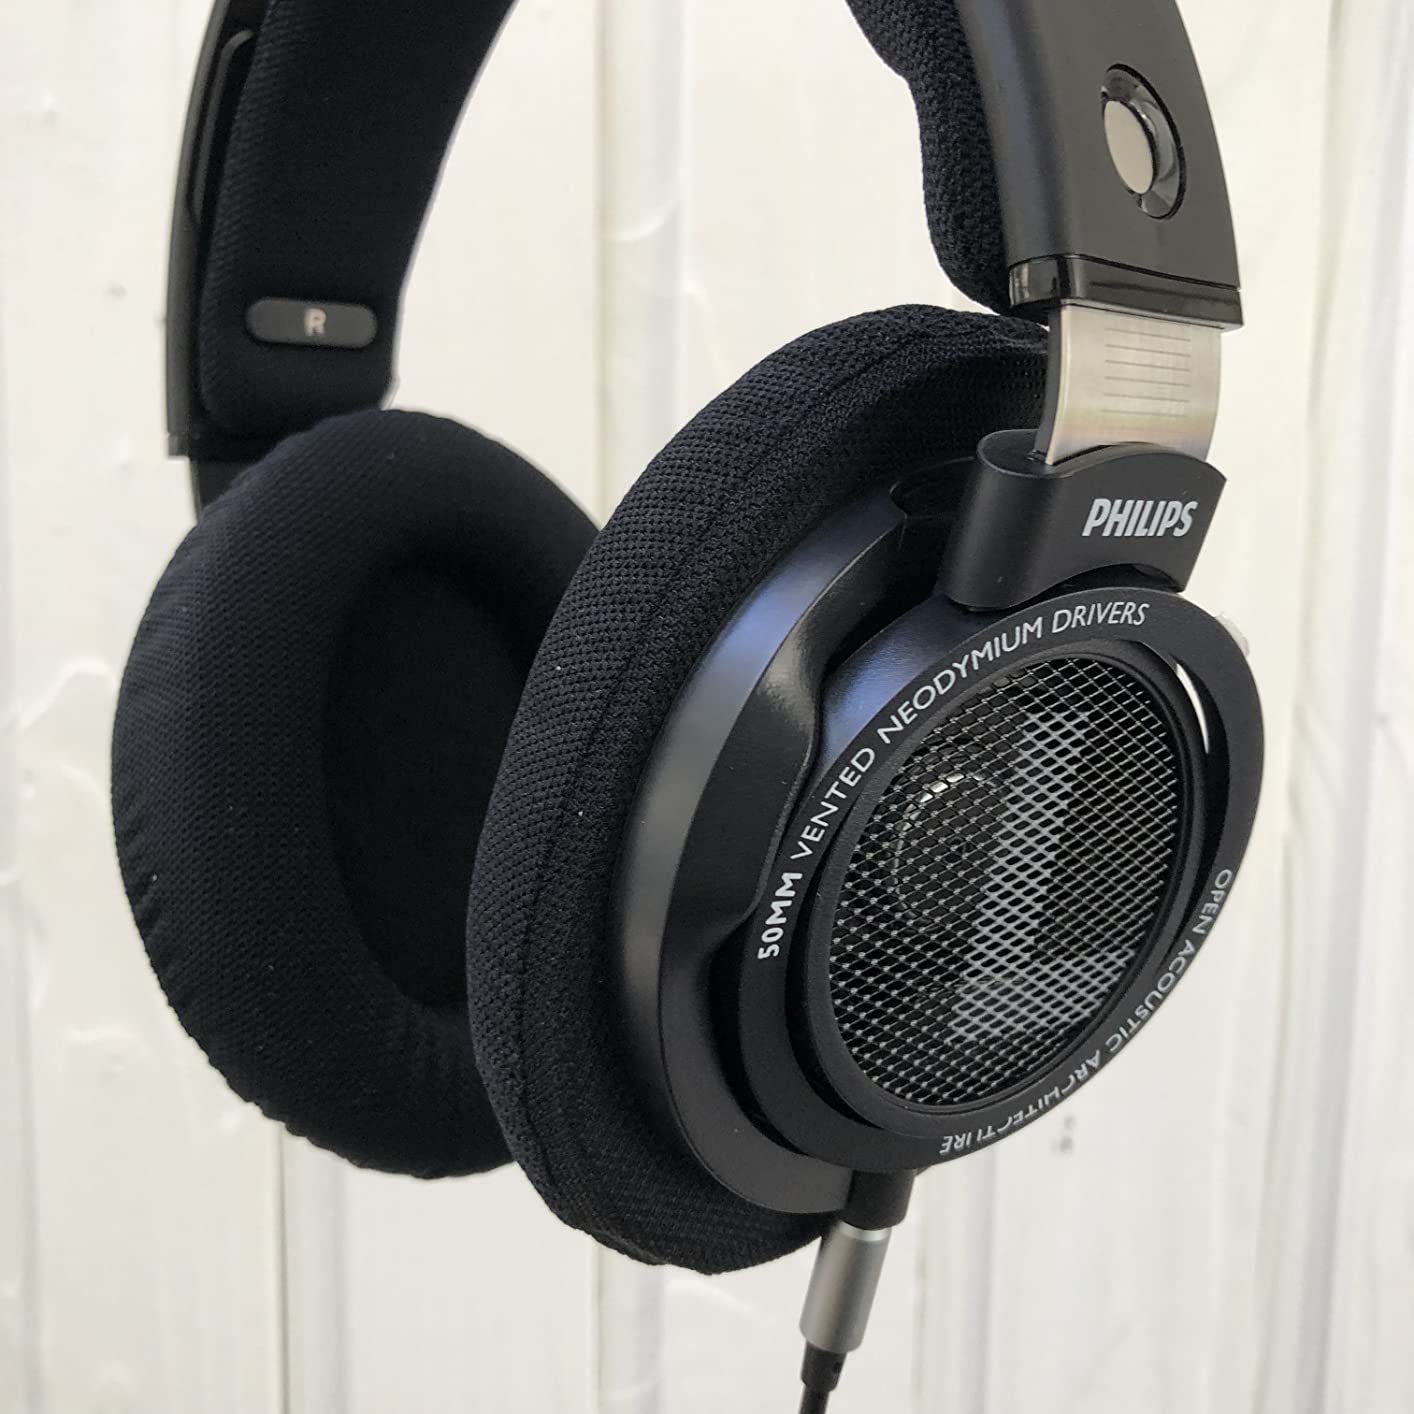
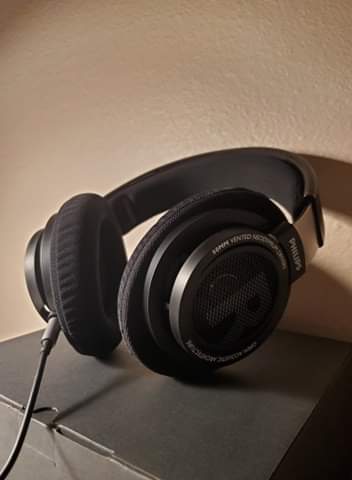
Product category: headphones
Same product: yes